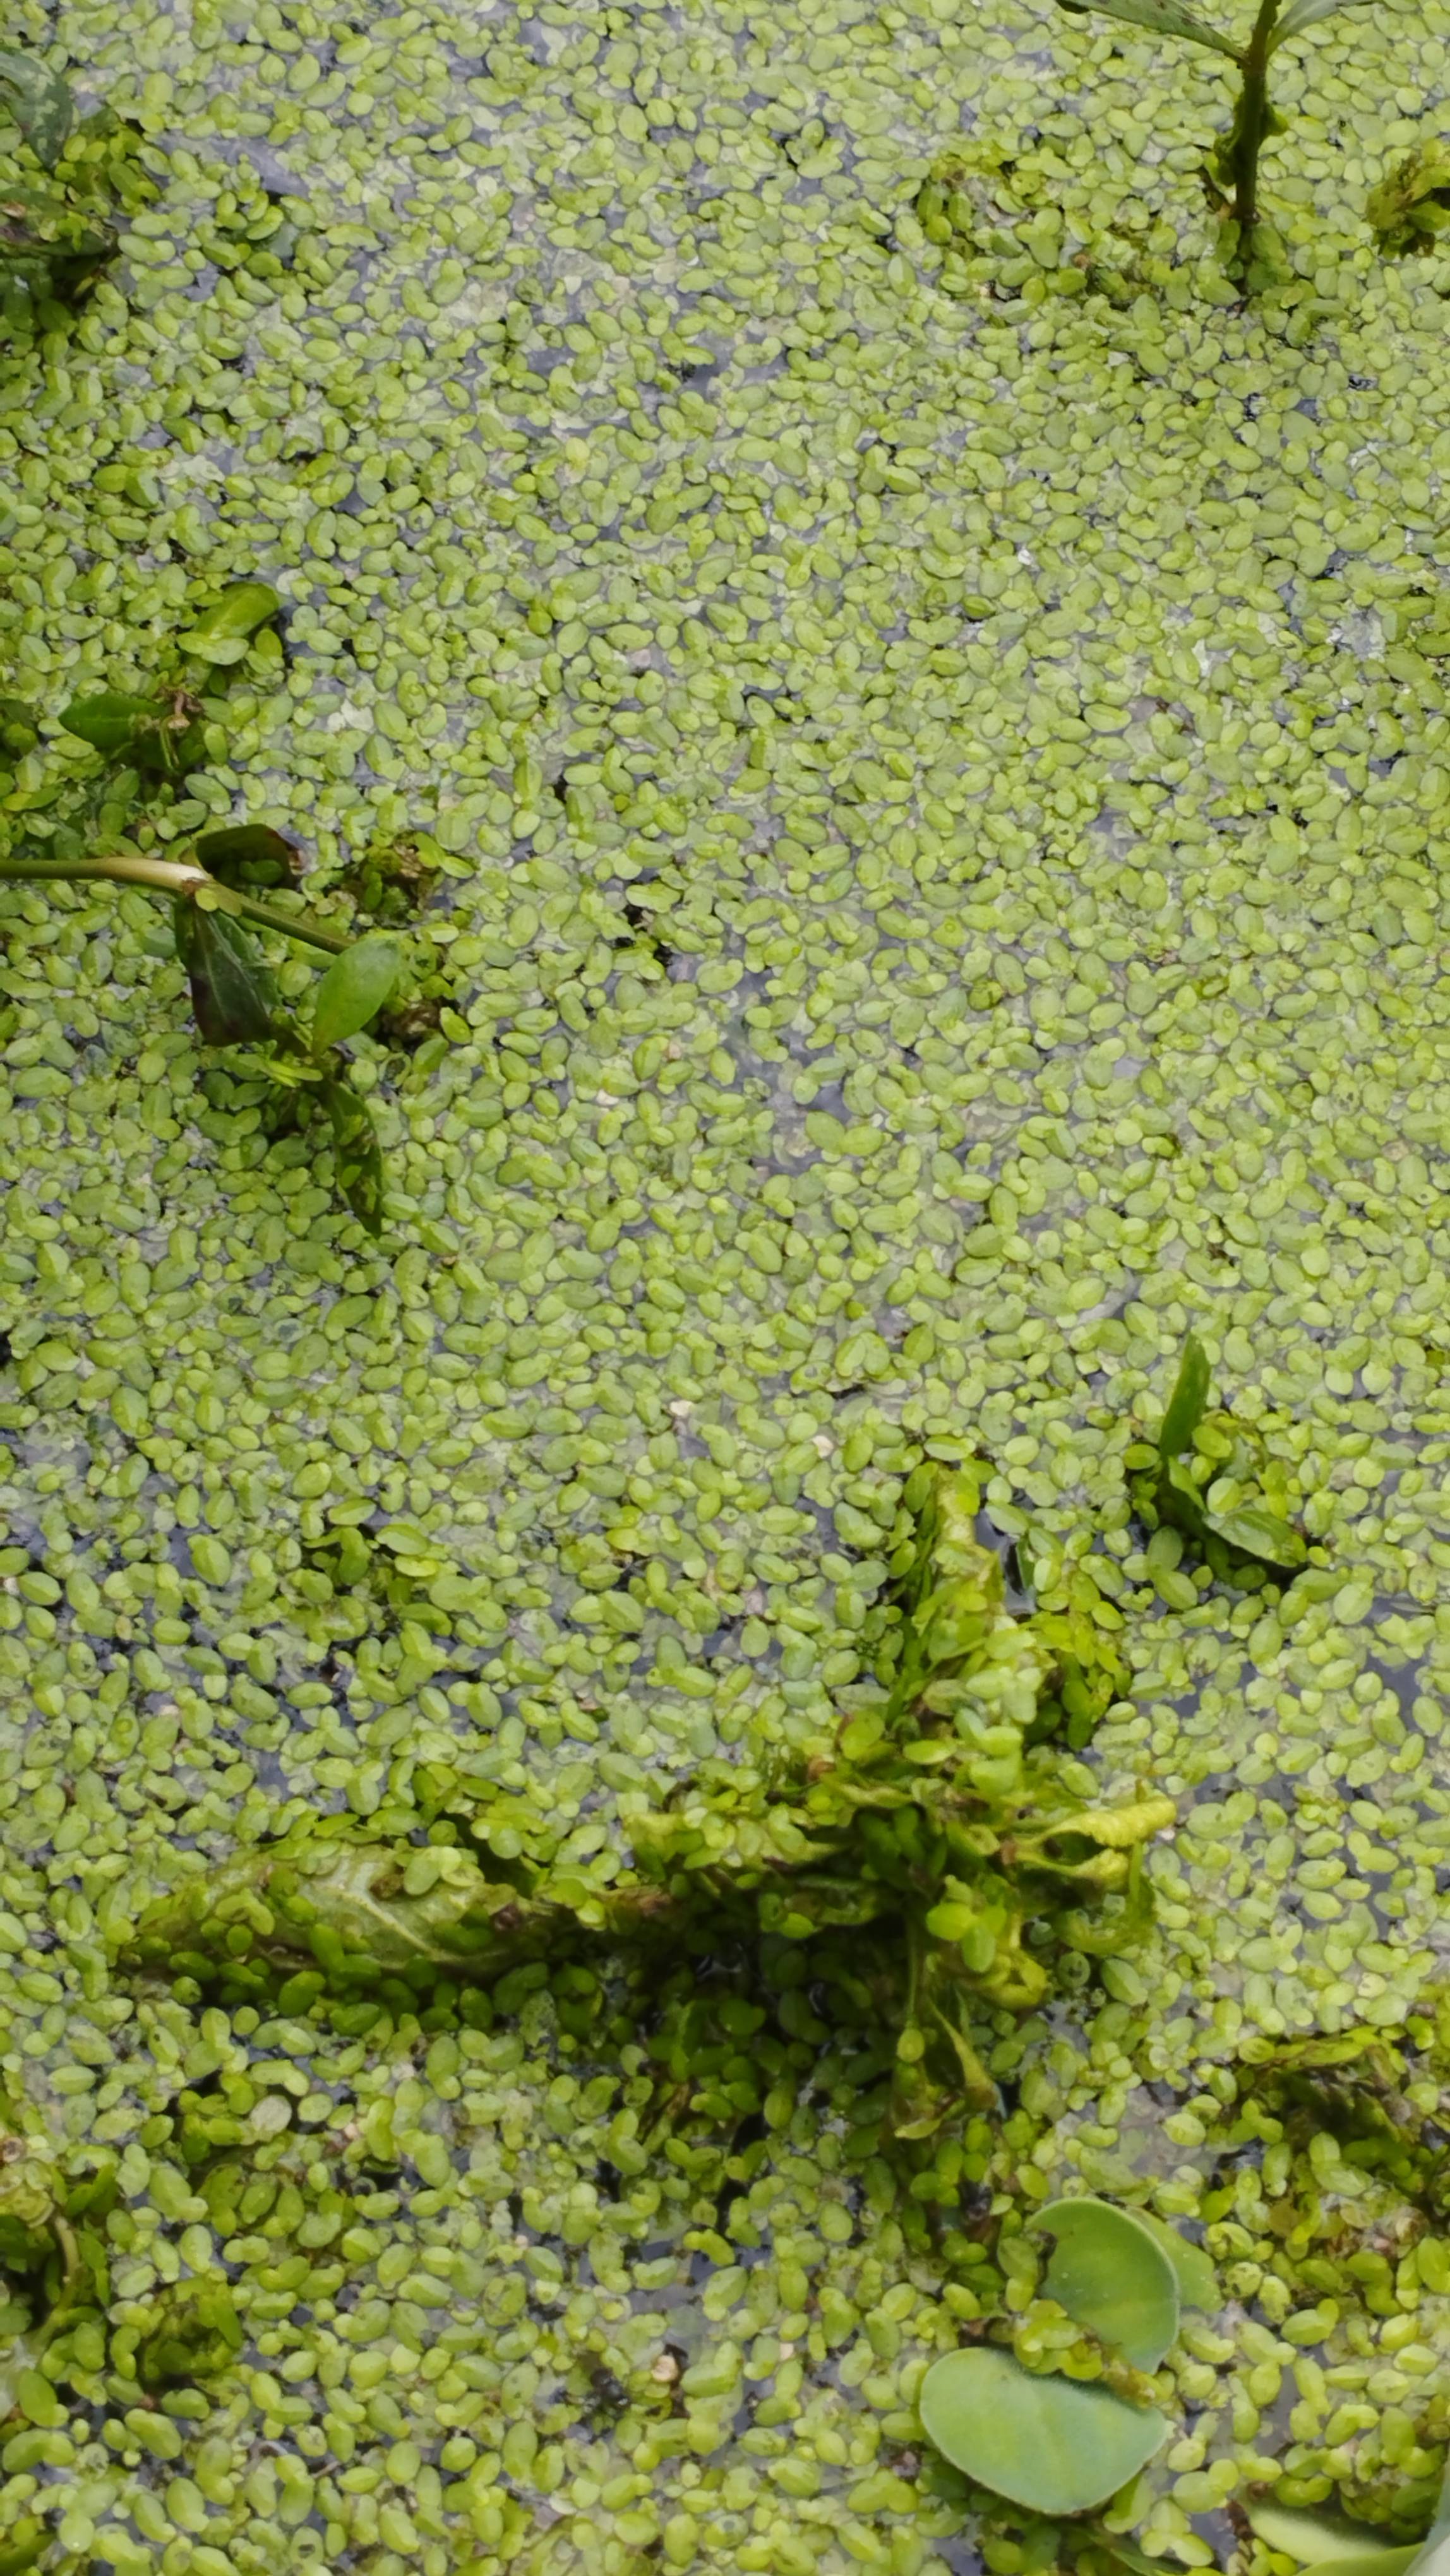
Species: Common Duckweeds (Lemna minor)